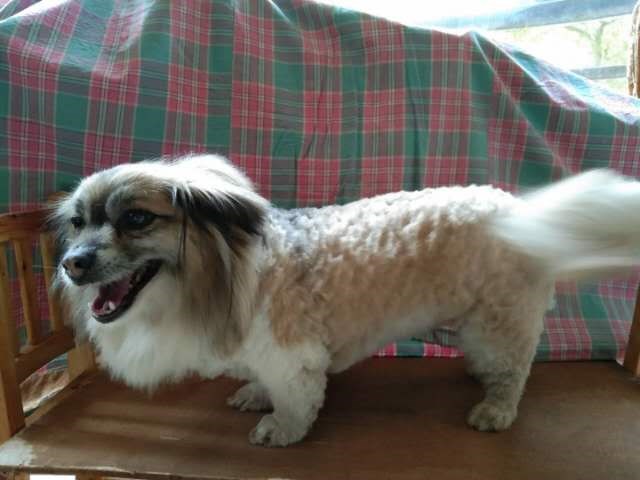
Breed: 806-n000129-papillon